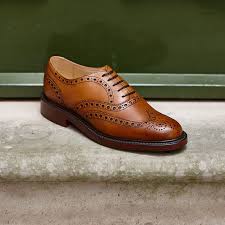
Label: Brogue